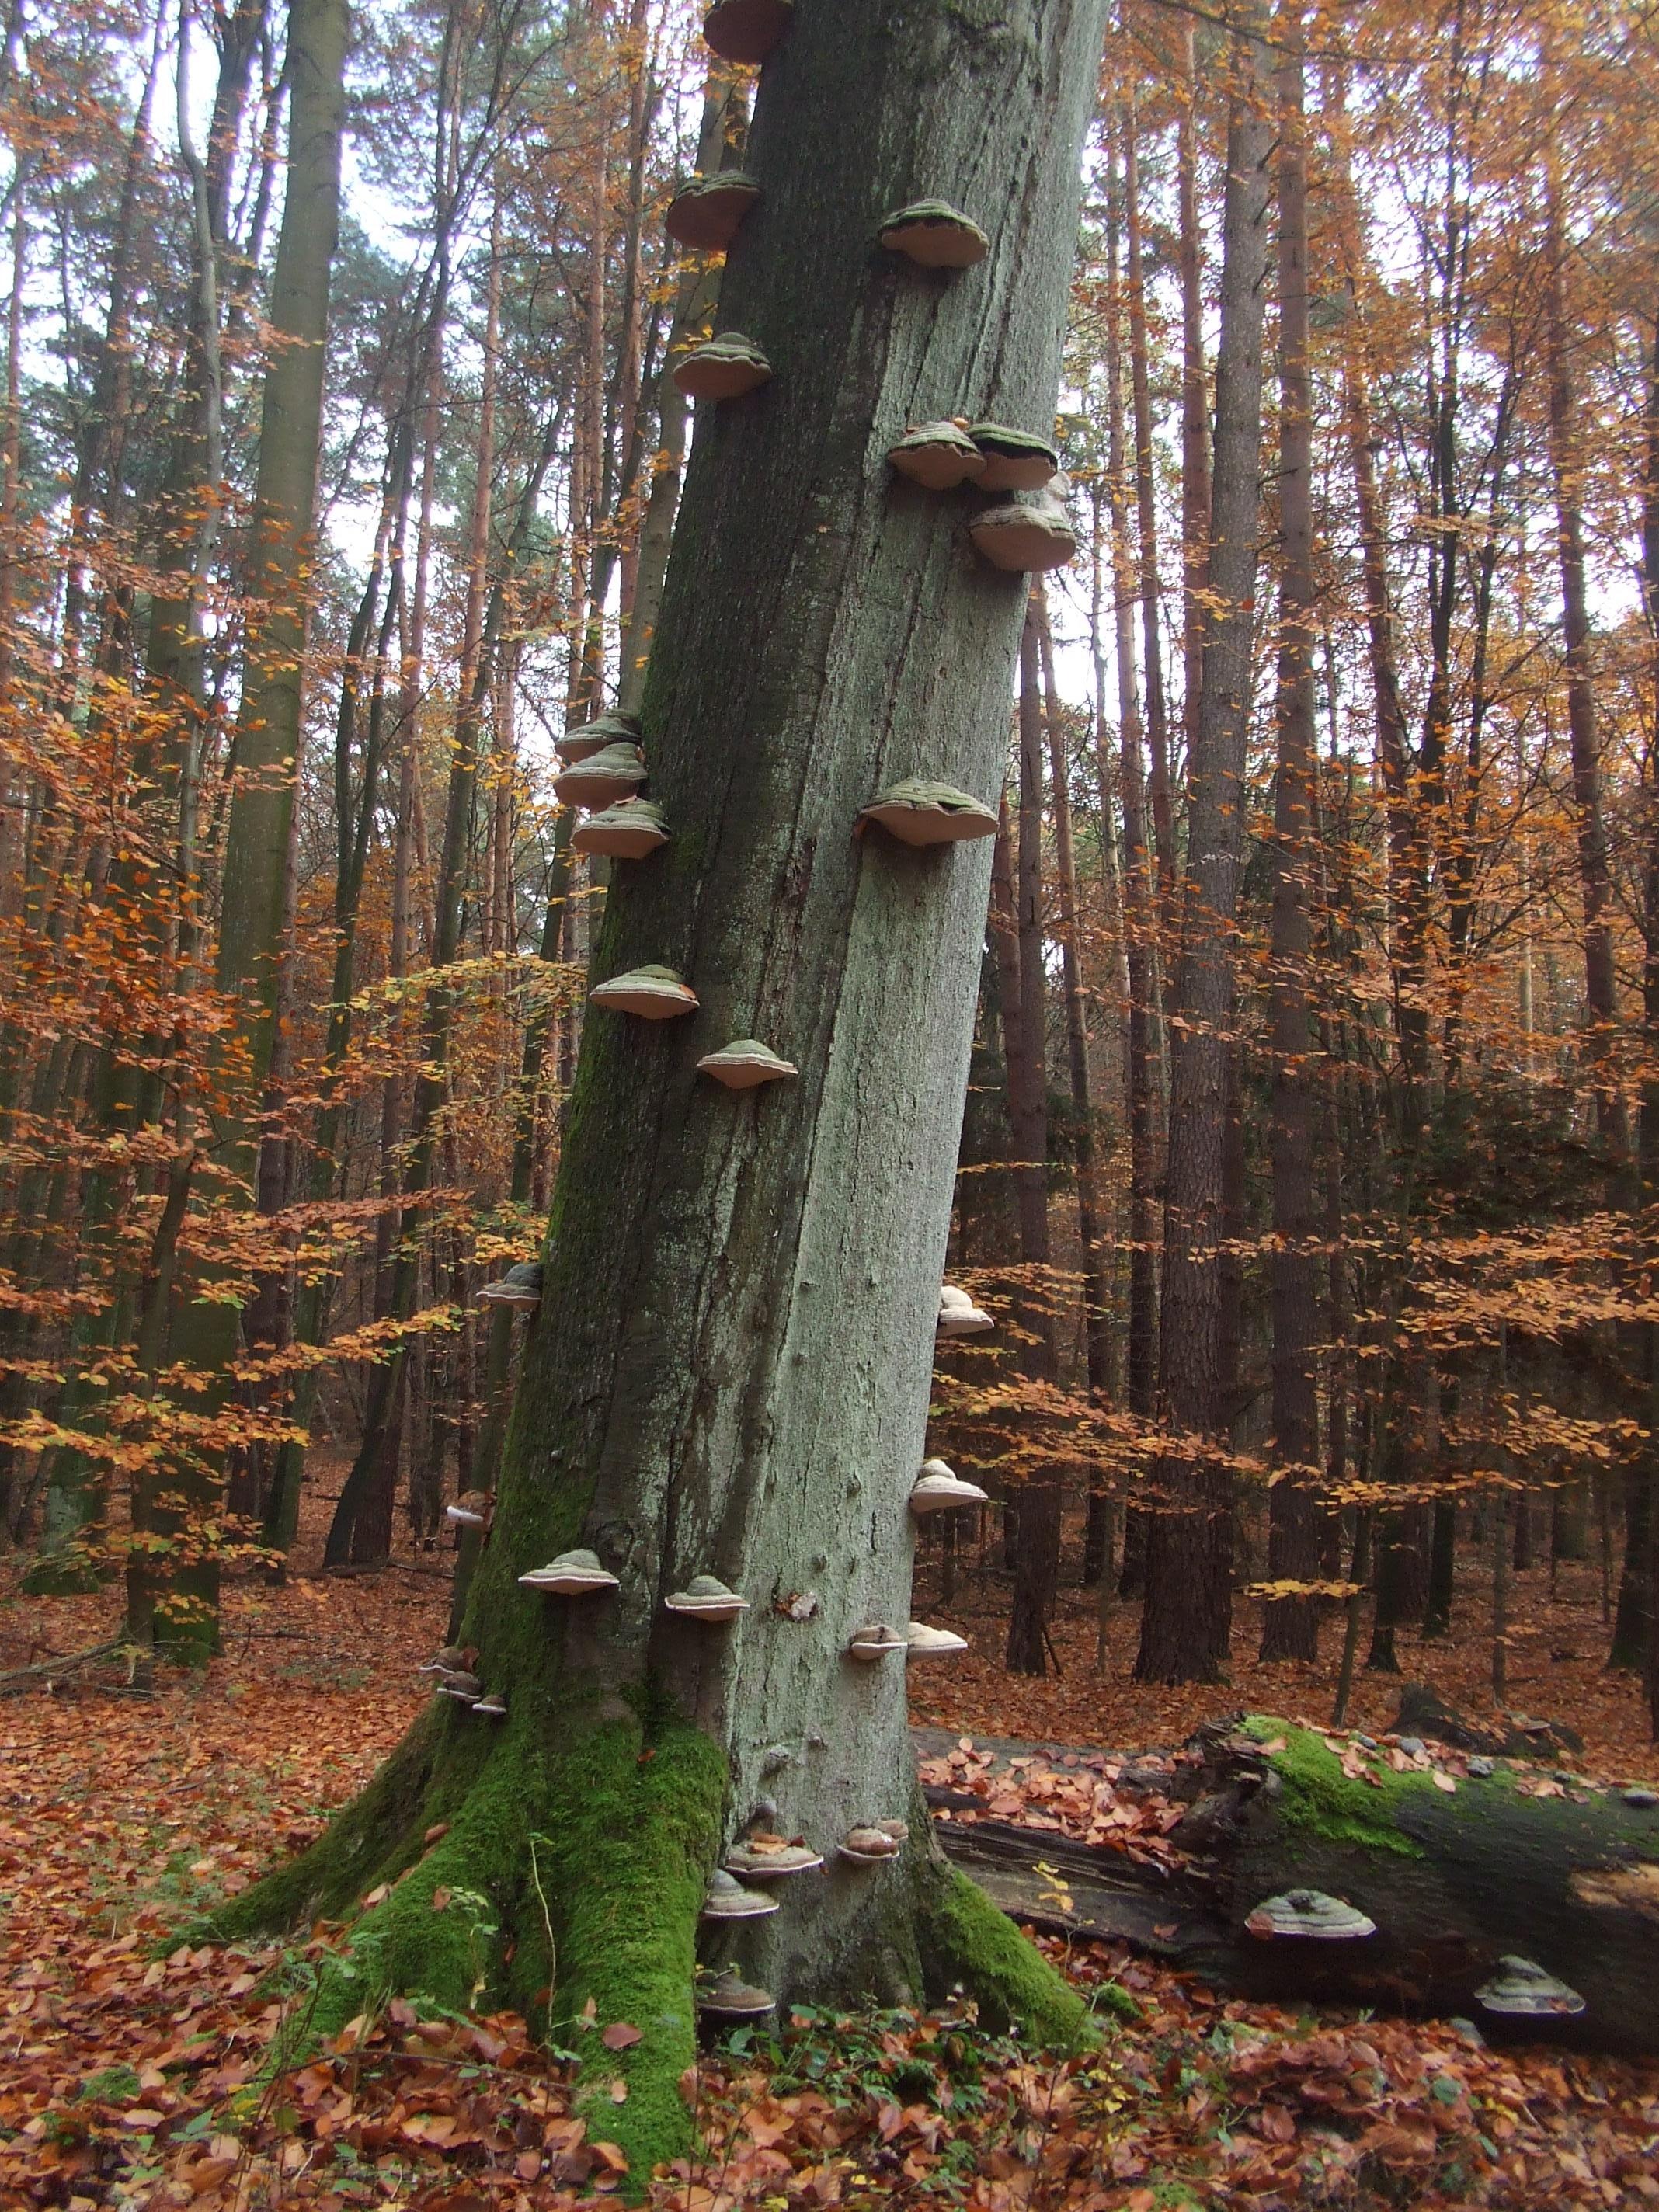
tree, forest, plant, wood, trail, leaf, trunk, birch, autumn, season, spruce, deciduous, grove, woodland, habitat, larch, ecosystem, tree fungi, flowering plant, biome, old growth forest, natural environment, woody plant, temperate broadleaf and mixed forest, temperate coniferous forest, land plant